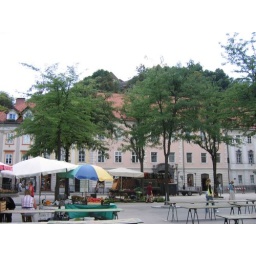
Ljubljanas main hill in the city centre with a century old castle on top.